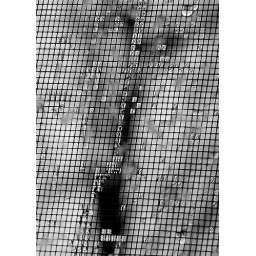
Tree reflected in screen door